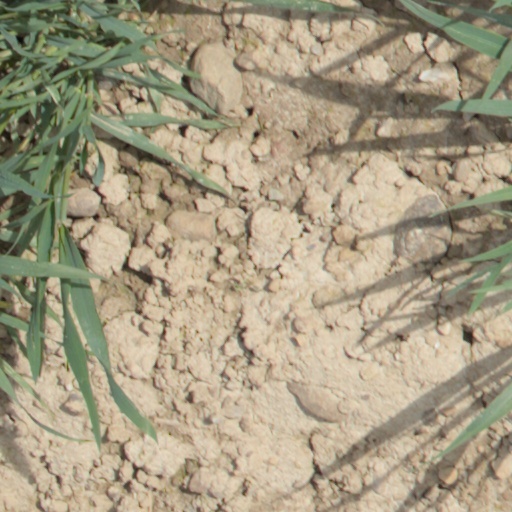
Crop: wheat